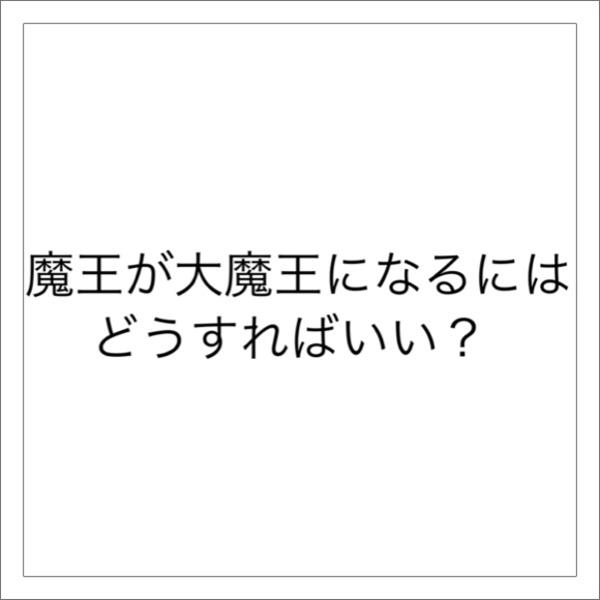
回答: あそこでトリプルアクセルを成功してたらなれてた。